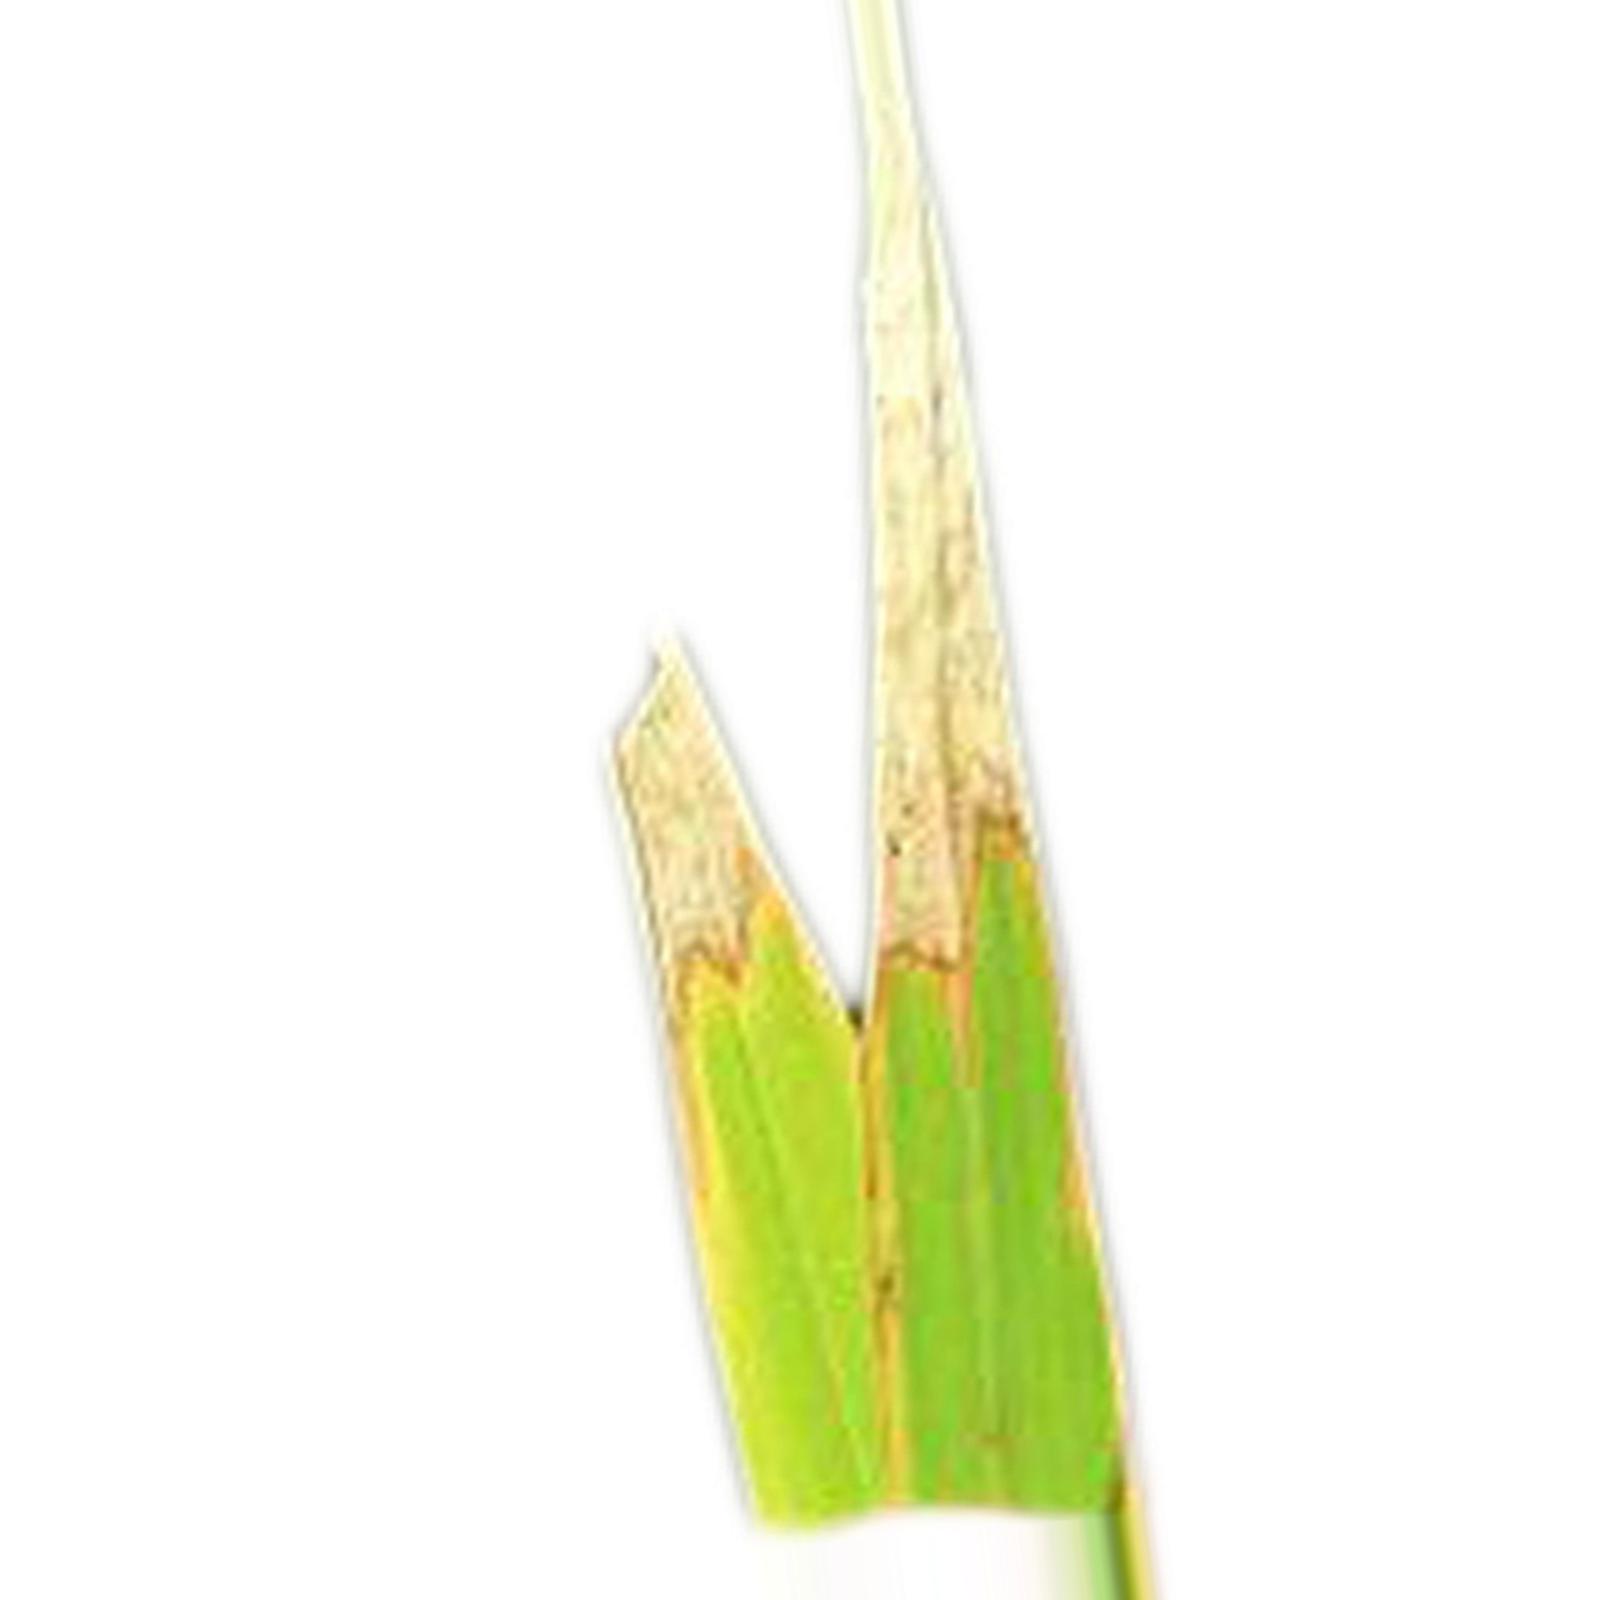
Nhãn: Bệnh Cháy lá ( Leaf scald )